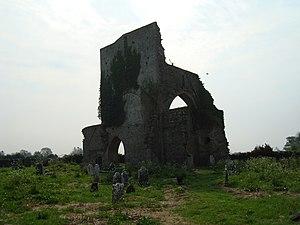
Abbeylara est un village du comté de Longford en République d'Irlande. Il se trouve à environ 30 km du centre administratif du comté, Longford.